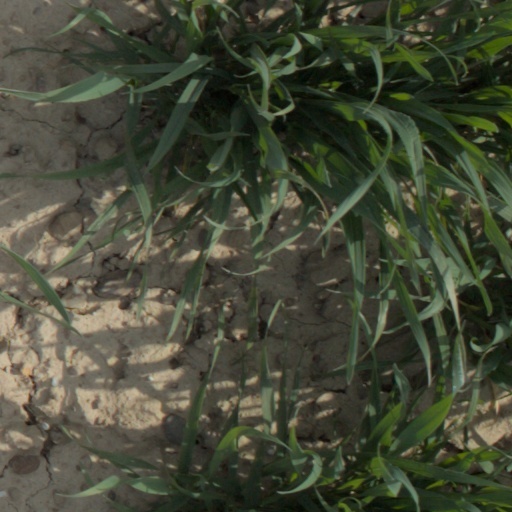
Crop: wheat